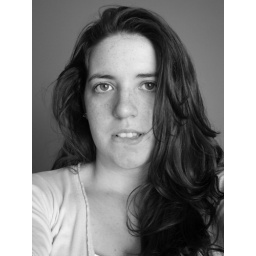
the girl in the mirror